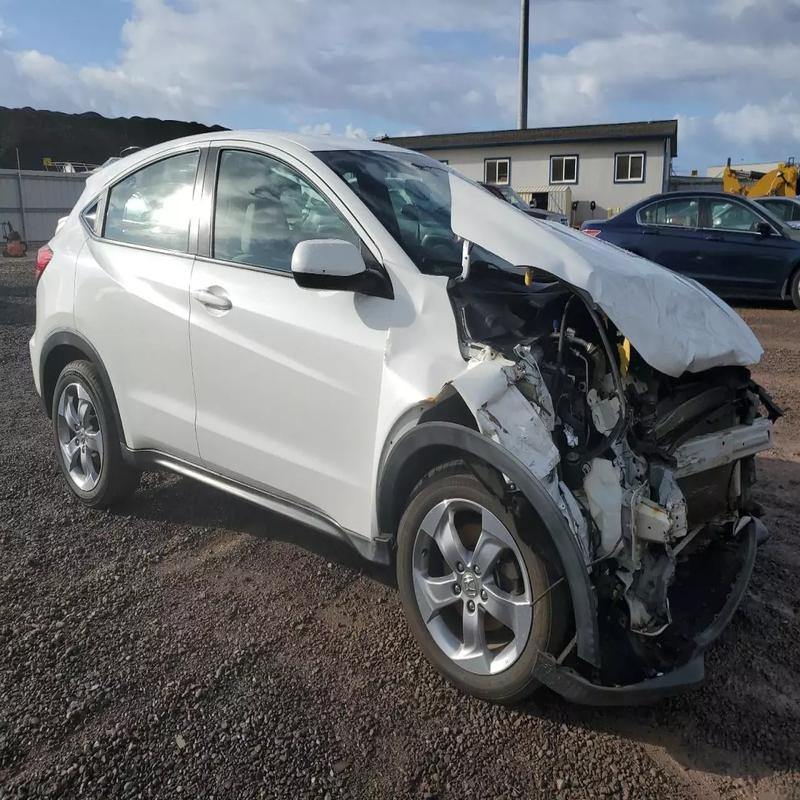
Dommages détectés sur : plaque d'immatriculation avant, pare-choc avant, feu avant droit, capot, aile avant droite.
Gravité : majeur